Fort Lawrence, Nova Scotia

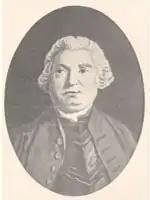
Charles Lawrence

Following the 1713 Treaty of Utrecht which gave Britain control of Acadia, the boundaries between this territory and that of New France were unclear but a quasi boundary at Beaubassin was established. During Father Le Loutre's War Major Charles Lawrence constructed a log stockade installation that he named Fort Lawrence on the ridge in 1750 as part of a campaign by the British Army to reduce to obedience the Acadian settlers and Mi'kmaq in the district. In response, the French military constructed the more elaborate Fort Beauséjour on the Aulac Ridge, 1.5 km to the west.